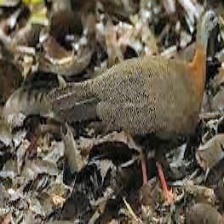
Species: GREAT ARGUS
Scientific name: ARGUSIANUS ARGU